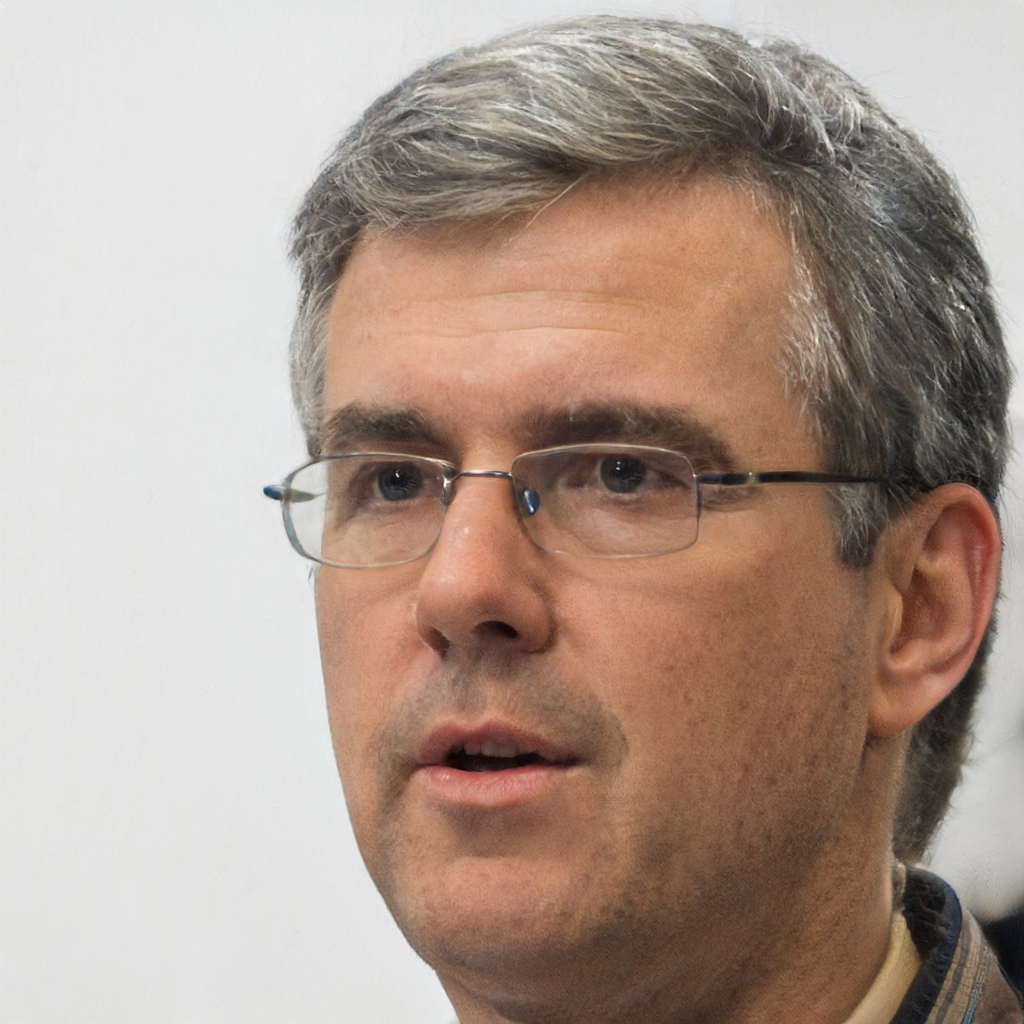
Portrait style: Real Portrait